Spolia

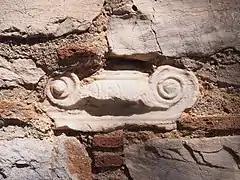
An Ionic capital embedded in the south wall of the Church of St. Peter at Ennea Pyrgoi, Kalyvia Thorikou, Greece

Spolia (Latin for 'spoils'; : "spolium") are stones taken from an old structure and repurposed for new construction or decorative purposes. It is the result of an ancient and widespread practice (spoliation) whereby stone that has been quarried, cut and used in a built structure is carried away to be used elsewhere. The practice is of particular interest to historians, archaeologists and architectural historians since the gravestones, monuments and architectural fragments of antiquity are frequently found embedded in structures built centuries or millennia later. The archaeologist Philip A. Barker gives the example of a late Roman period (probably 1st-century) tombstone from Wroxeter that could be seen to have been cut down and undergone weathering while it was in use as part of an exterior wall and, possibly as late as the 5th century, reinscribed for reuse as a tombstone.